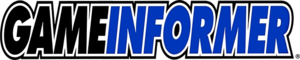
Game Informer est un magazine mensuel américain sur le jeu vidéo, fondé en août 1991.